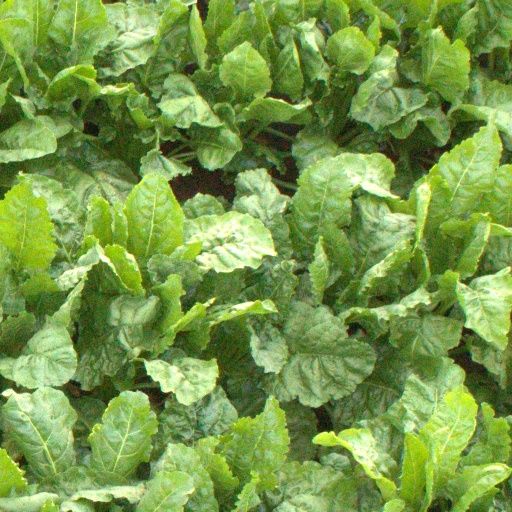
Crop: sugar beet